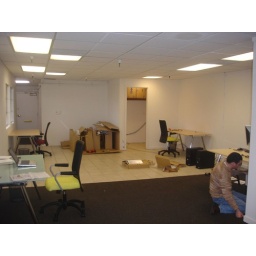
Four GALANT desks and 4 chairs assembled in under two hours... Suren M wiring his LINUX up.